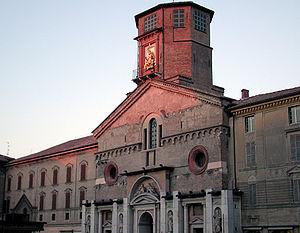
La liste suivante recense les cathédrales en Italie.